Albert Goodwin (artist)

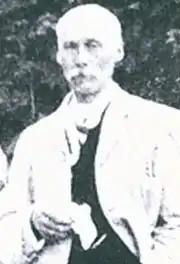
Albert Goodwin (ca. 1900)

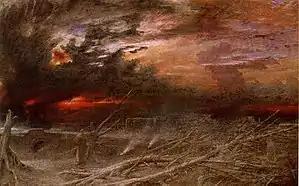
"Apocalypse", 1903

Albert Goodwin (1845–1932) was an English landscapist specialising in watercolours. His work shows the influences of Turner and the Pre-Raphaelite Brotherhood.